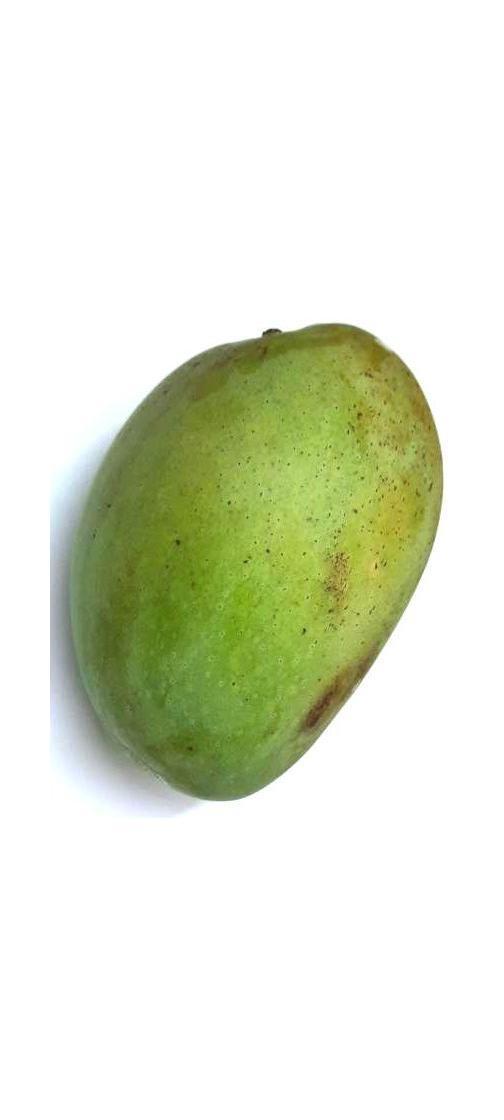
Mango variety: Fazli Shurmai